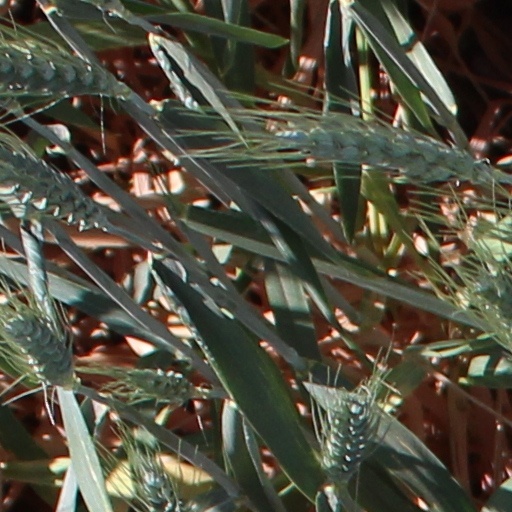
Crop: wheat